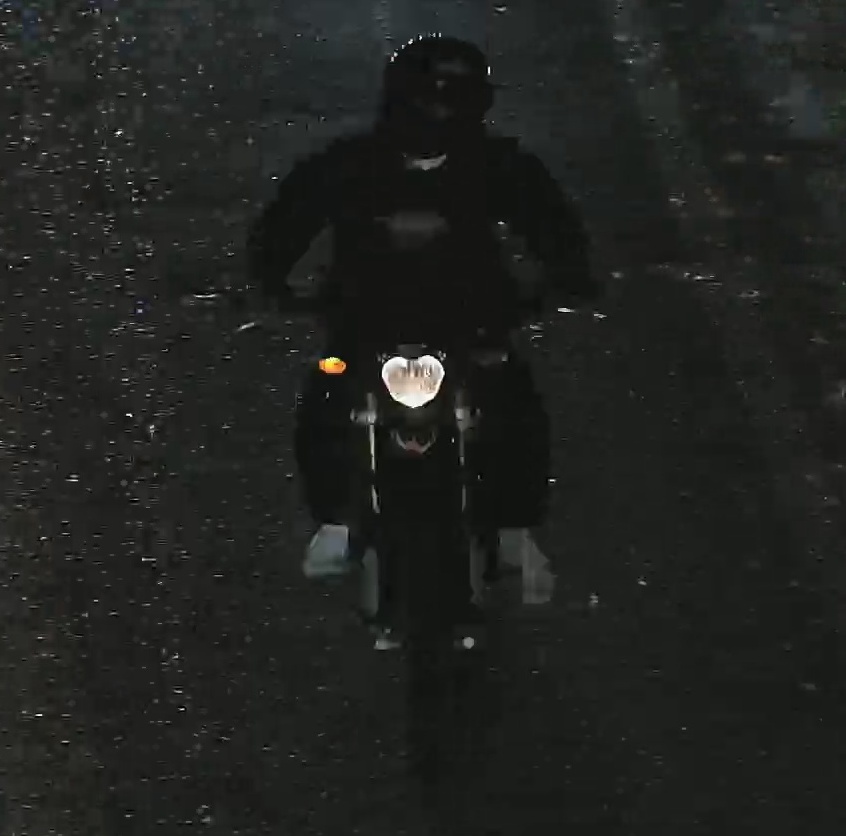
person-with-helmet: 1
person-without-helmet: 0